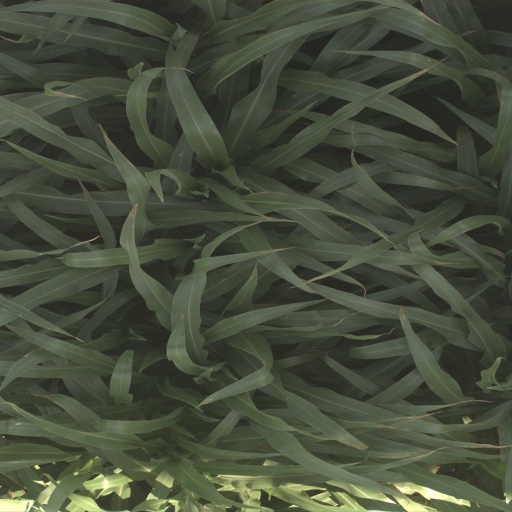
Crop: sorghum